Australian Embassy bombing in Jakarta

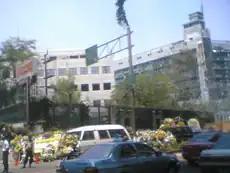
Floral tributes in front of the Australian Embassy in Jakarta a few days after the bombing

A one-tonne car bomb, which was packed into a small Daihatsu delivery van, exploded outside the Australian embassy at Kuningan District, South Jakarta, at about 10:30 local time (03:30 UTC) on 9 September 2004, killing 9 people including the suicide bomber, and wounding over 150 others. The explosion gutted the Greek embassy on the 12th floor of an adjacent building, where three diplomats were slightly wounded. Damage to the nearby Chinese embassy was also reported. Numerous office buildings surrounding the embassy were also damaged by the blast, which shattered windows in buildings away, injuring many workers inside, mostly by broken glass.